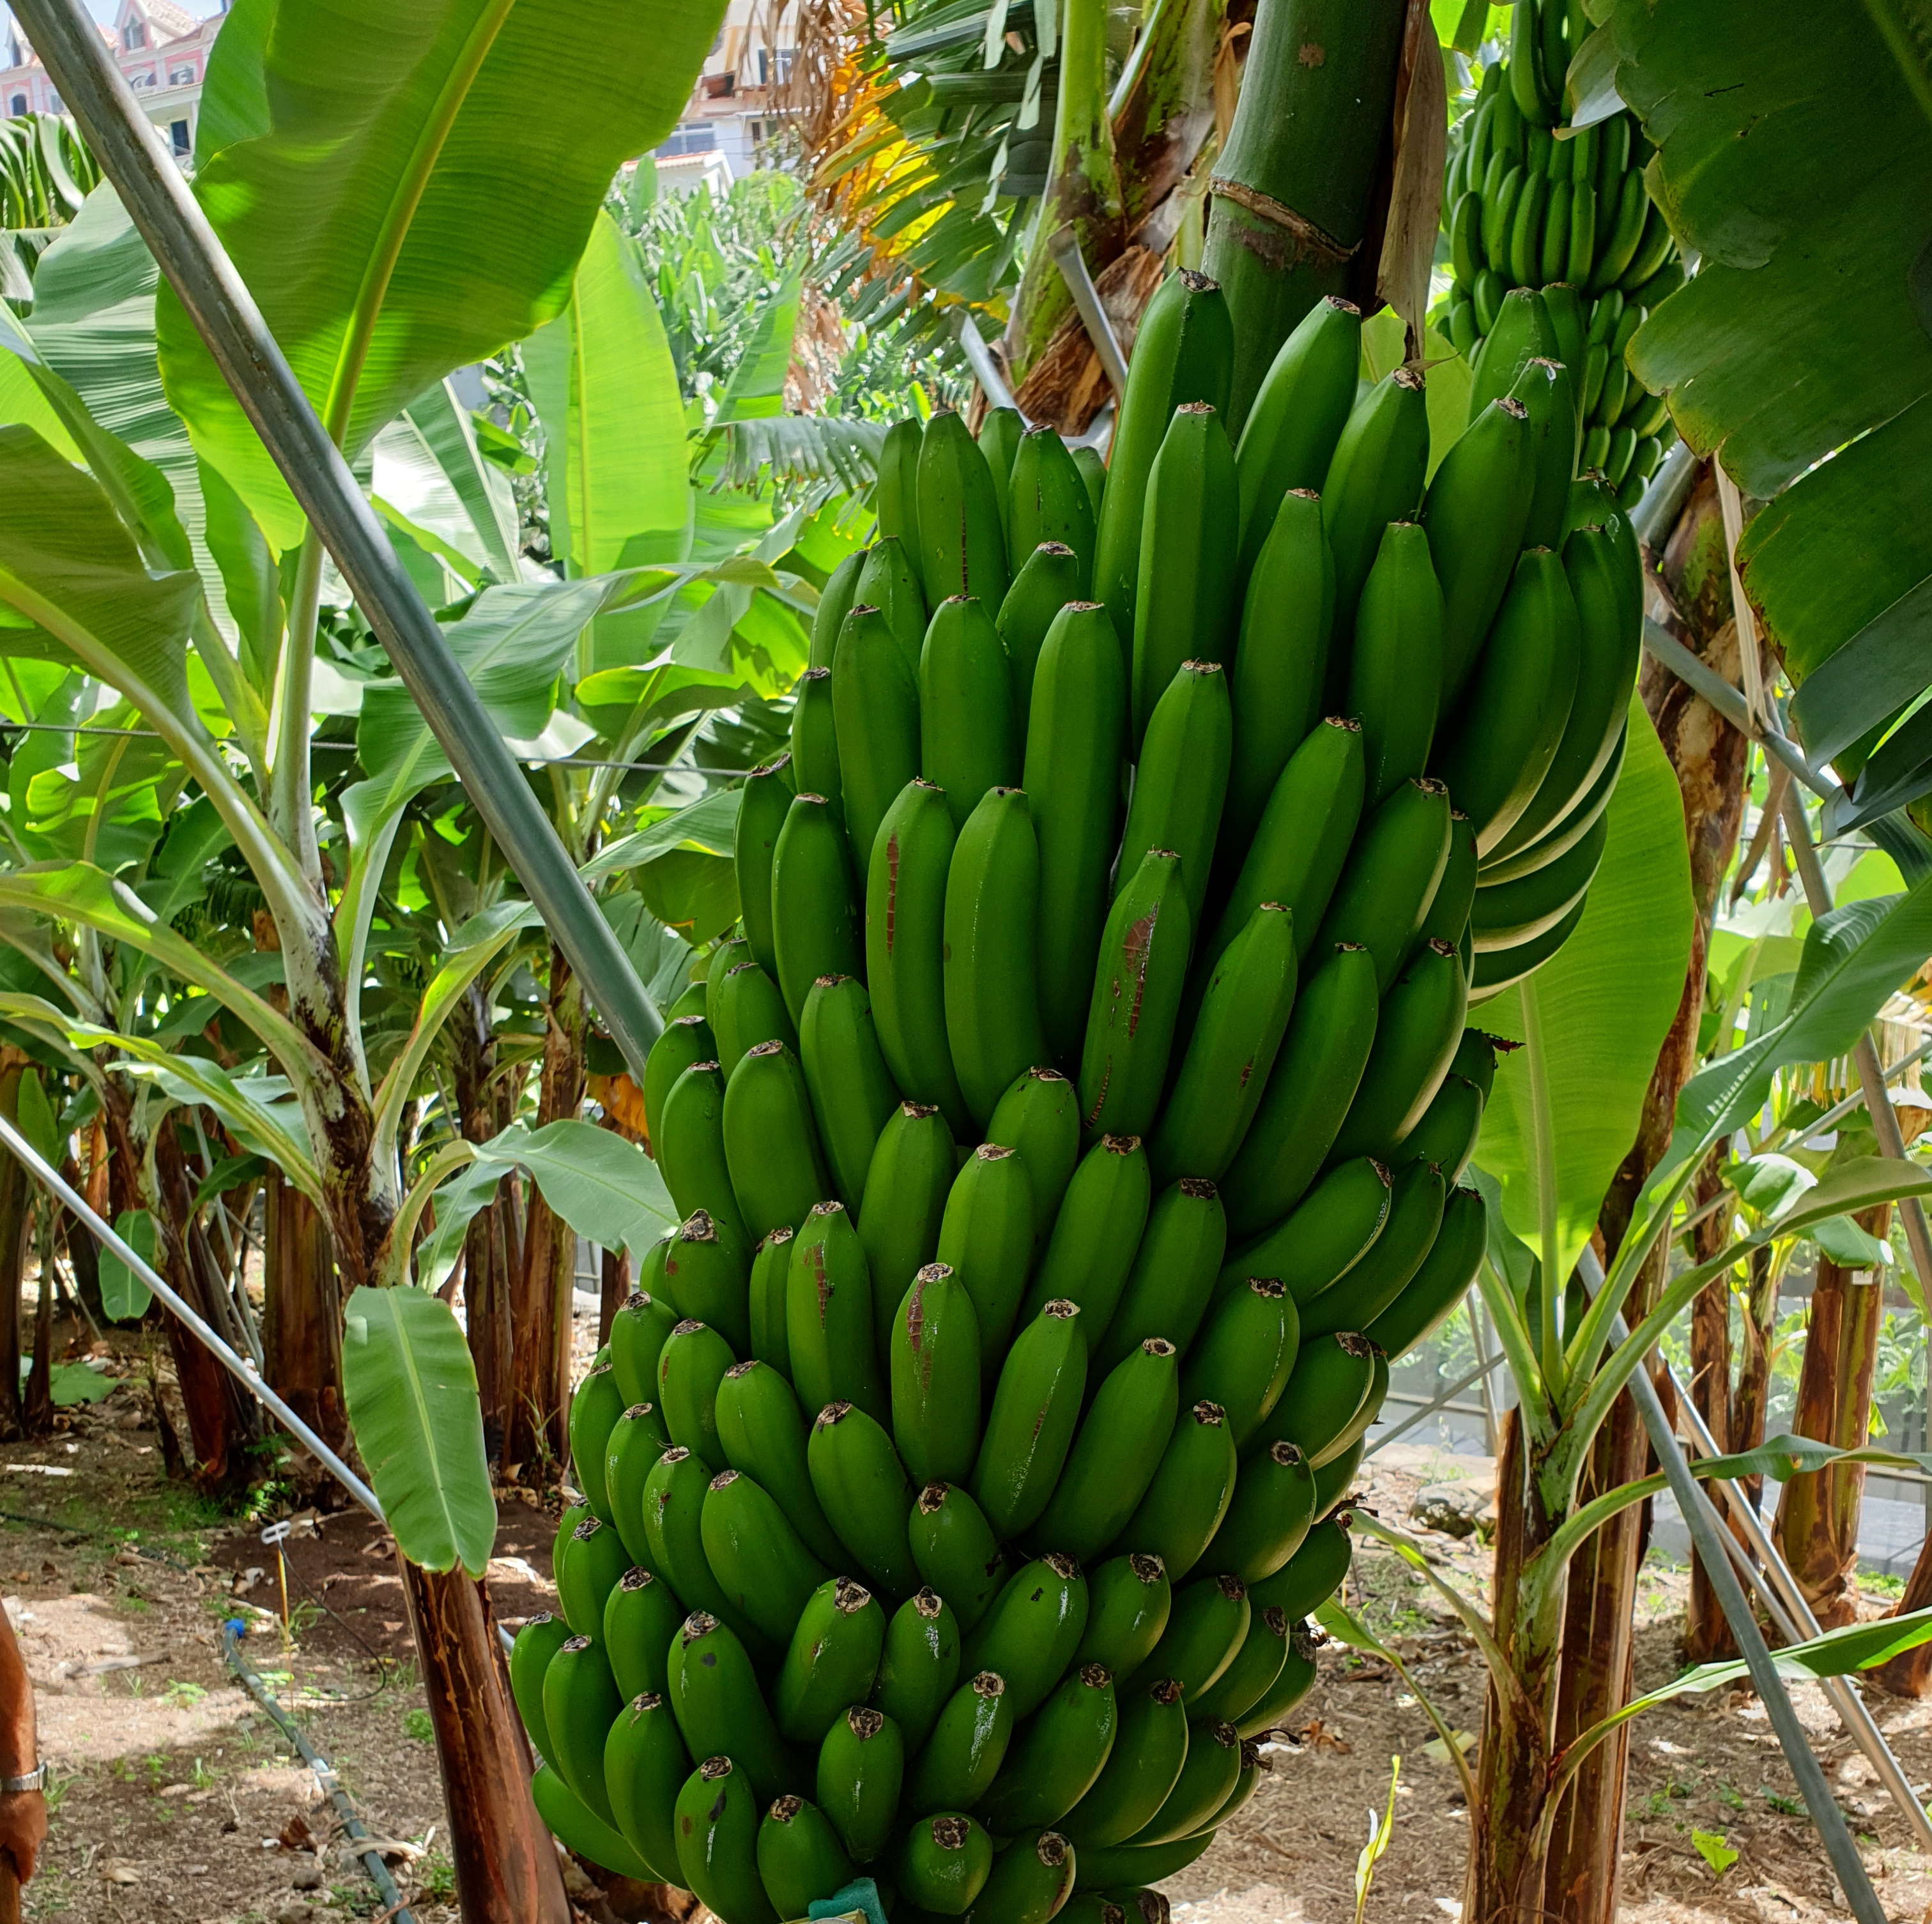
Label: Cut